I Will, I Will... for Now

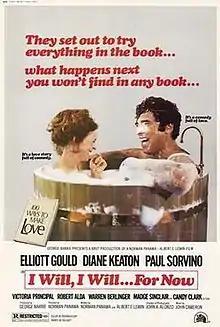

I Will, I Will... for Now is a 1976 American romantic-comedy film directed by Norman Panama. It stars Elliott Gould and Diane Keaton.